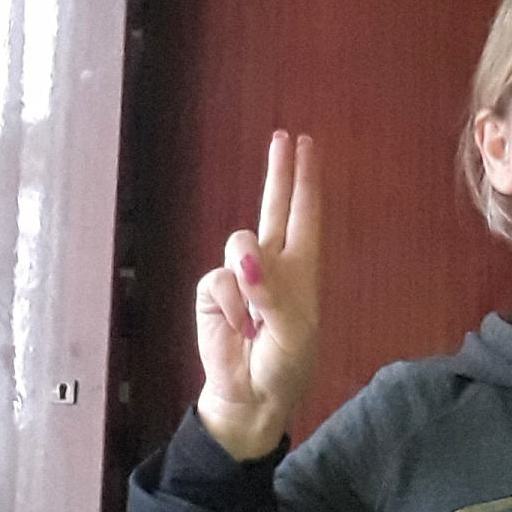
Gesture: two_up